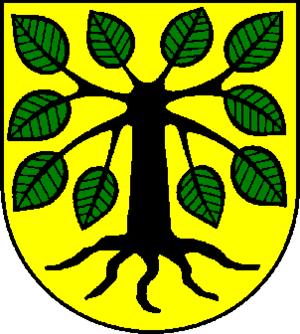
Büchen est une commune allemande du Schleswig-Holstein, située dans l'arrondissement du duché de Lauenbourg, à mi-chemin entre les villes de Lauenburg/Elbe et Mölln. Büchen est la commune la plus peuplée et le chef-lieu de l'Amt Büchen qui regroupe 15 communes en tout.